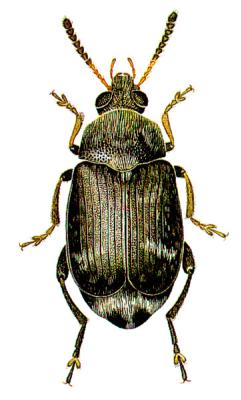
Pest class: pea_weevil